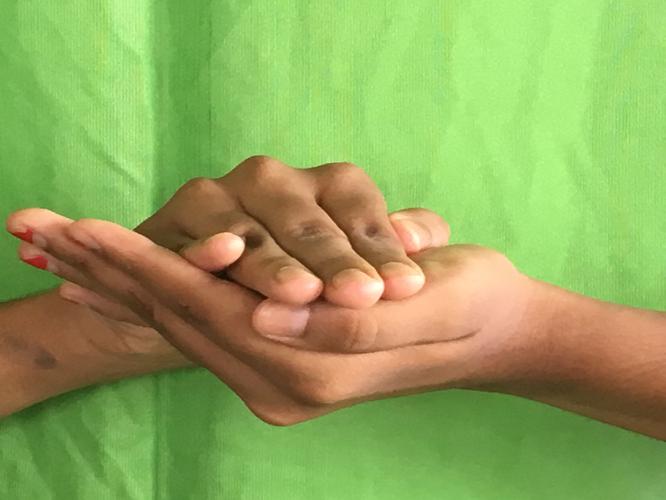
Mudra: Samputa
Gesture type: double_hand